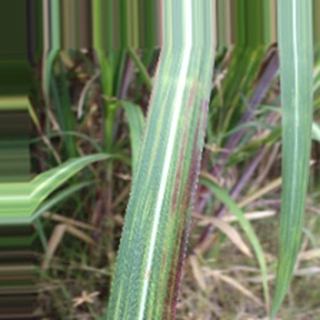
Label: sugarcane_bacterial_blight